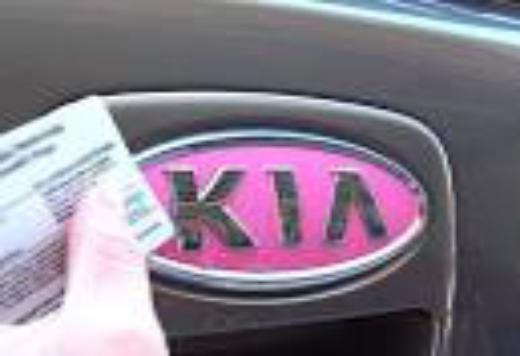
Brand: kia da
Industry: Transportation